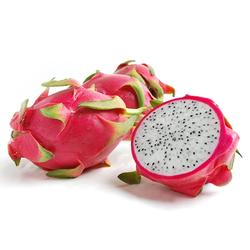
Label: Dragonfruit